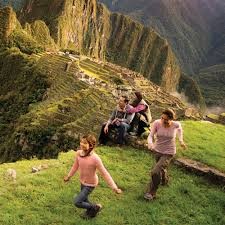
Landmark: Machu Picchu